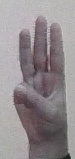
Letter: thaa